File comparison

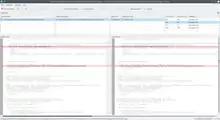
The KDE diff tool "Kompare"

Editing documents, program code, or any data always risks introducing errors. Displaying the differences between two or more sets of data, file comparison tools can make computing simpler, and more efficient by focusing on new data and ignoring what did not change. Generically known as a diff after the Unix codice_1 utility, there are a range of ways to compare data sources and display the results.